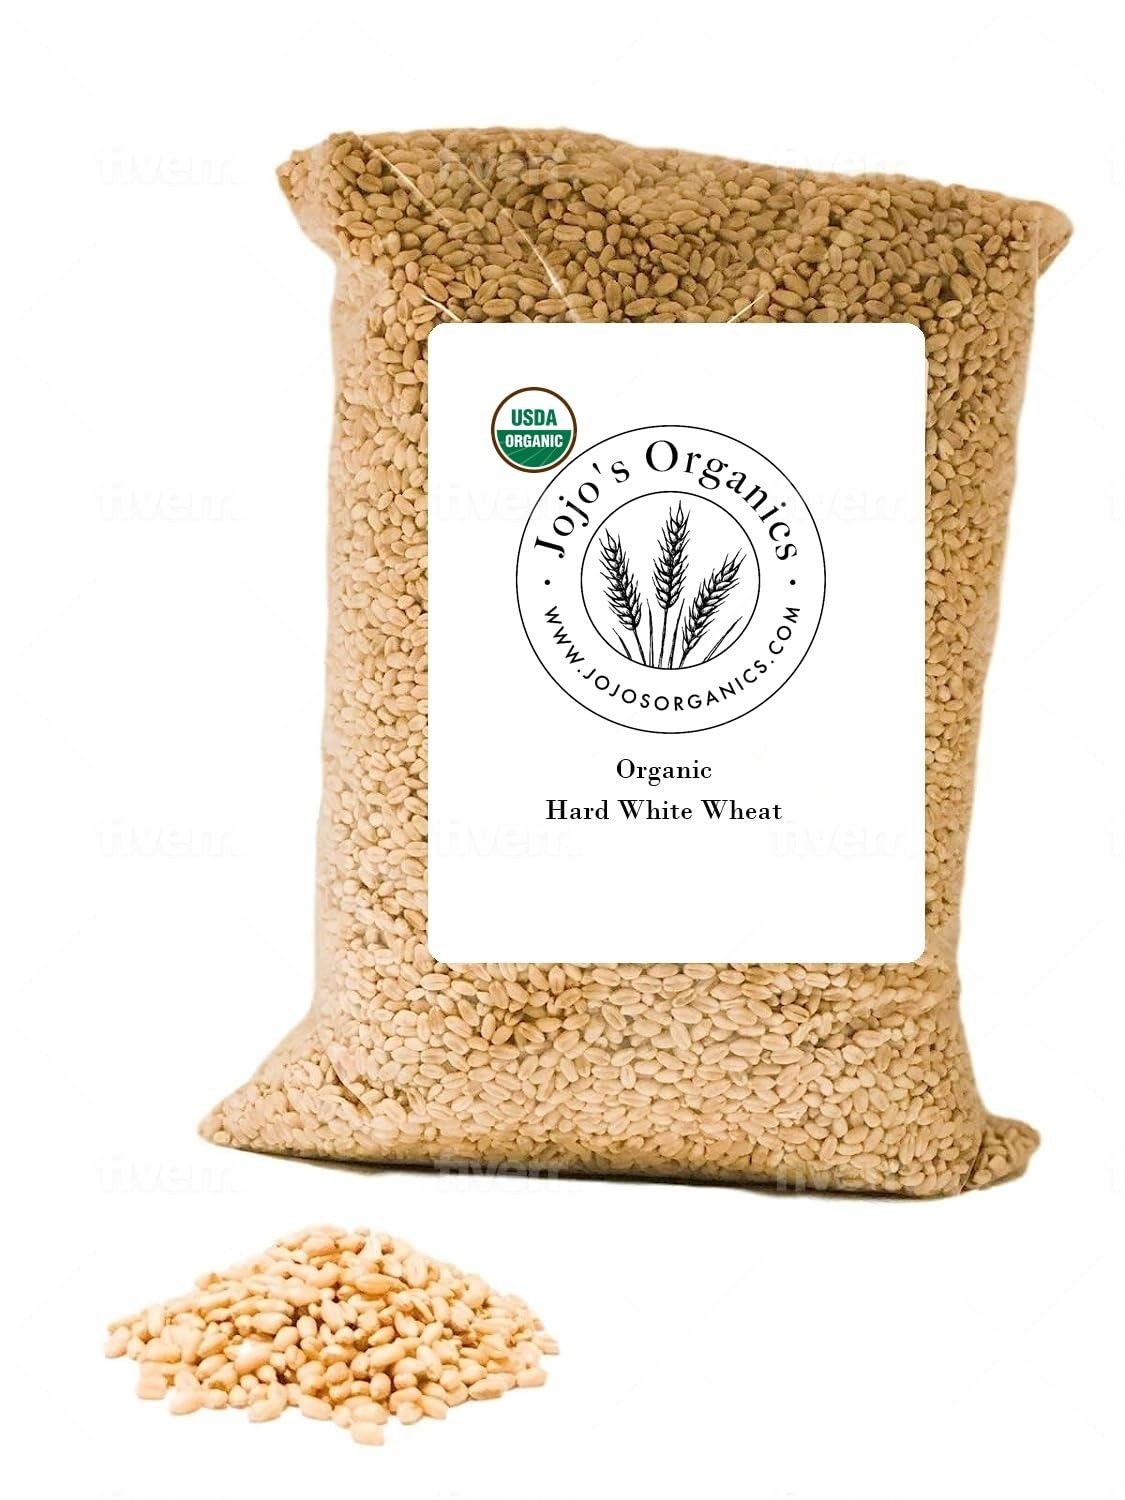
Item Name: Jojo's Organics Hard White Wheat Berries Certified Organic NON GMO | Bulk Grains 5 lbs100% Product of USA
Bullet Point 1: Jojo's Organics Non-GMO Hard White Wheat Berries
Bullet Point 2: Great for all your healthy wholesome receipt needs
Bullet Point 3: Great bulk food storage preps
Bullet Point 4: USA Grown
Bullet Point 5: 5 lbs
Product Description: <b> USA grown Jojo's Organics Non-GMO Certified Organic Hard White Wheat Berries</b> <p>Great for all your healthy wholesome receipt needs</p> <p>Make Delicious pastries, breads and other bake goods</p> <p>USA Proudly Grown Product</p> <p>Fresh Dates</p>
Value: 80.0
Unit: Fl Oz

Price: 22.99